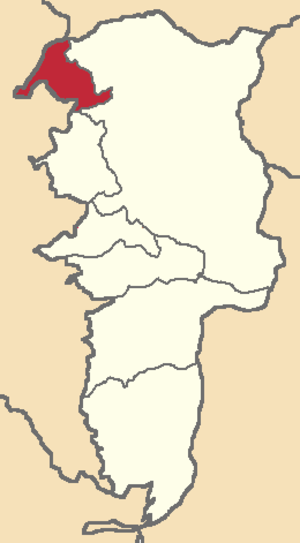
Las Naves est un canton d'Équateur situé dans la province de Bolívar.